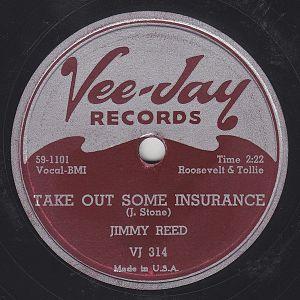
Take Out Some Insurance est une chanson de blues publiée en 1959 par Jimmy Reed écrite par Charles Singleton et Waldenese Hall mais initialement créditée à Jesse Stone.